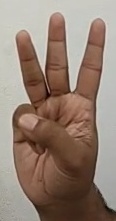
ASL sign: W